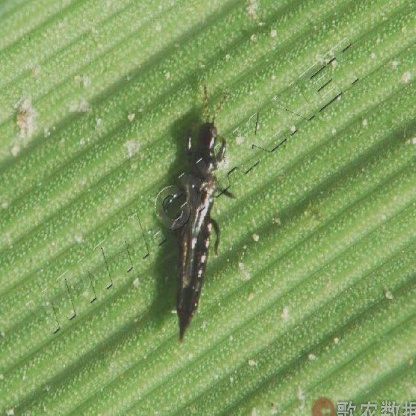
Nhãn: Bọ trĩ ( Thrips )